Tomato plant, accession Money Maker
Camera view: horizontal (90 deg, fisheye); turntable rotation: 270 degrees
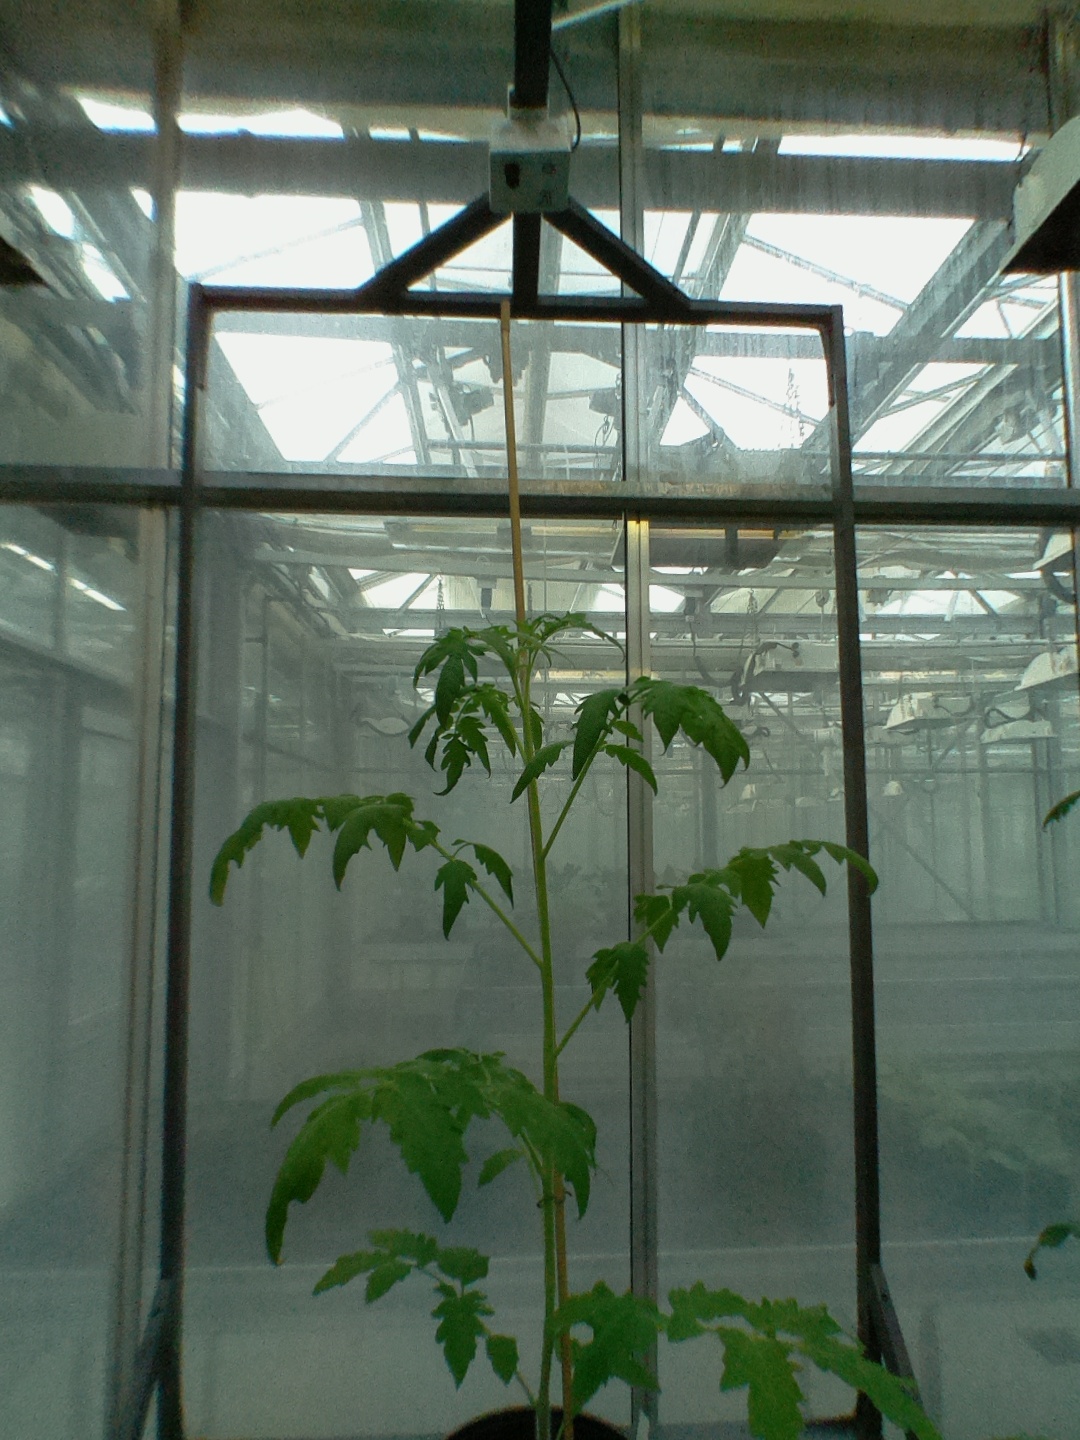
BBCH growth stage 16: 12 of true leaves visible